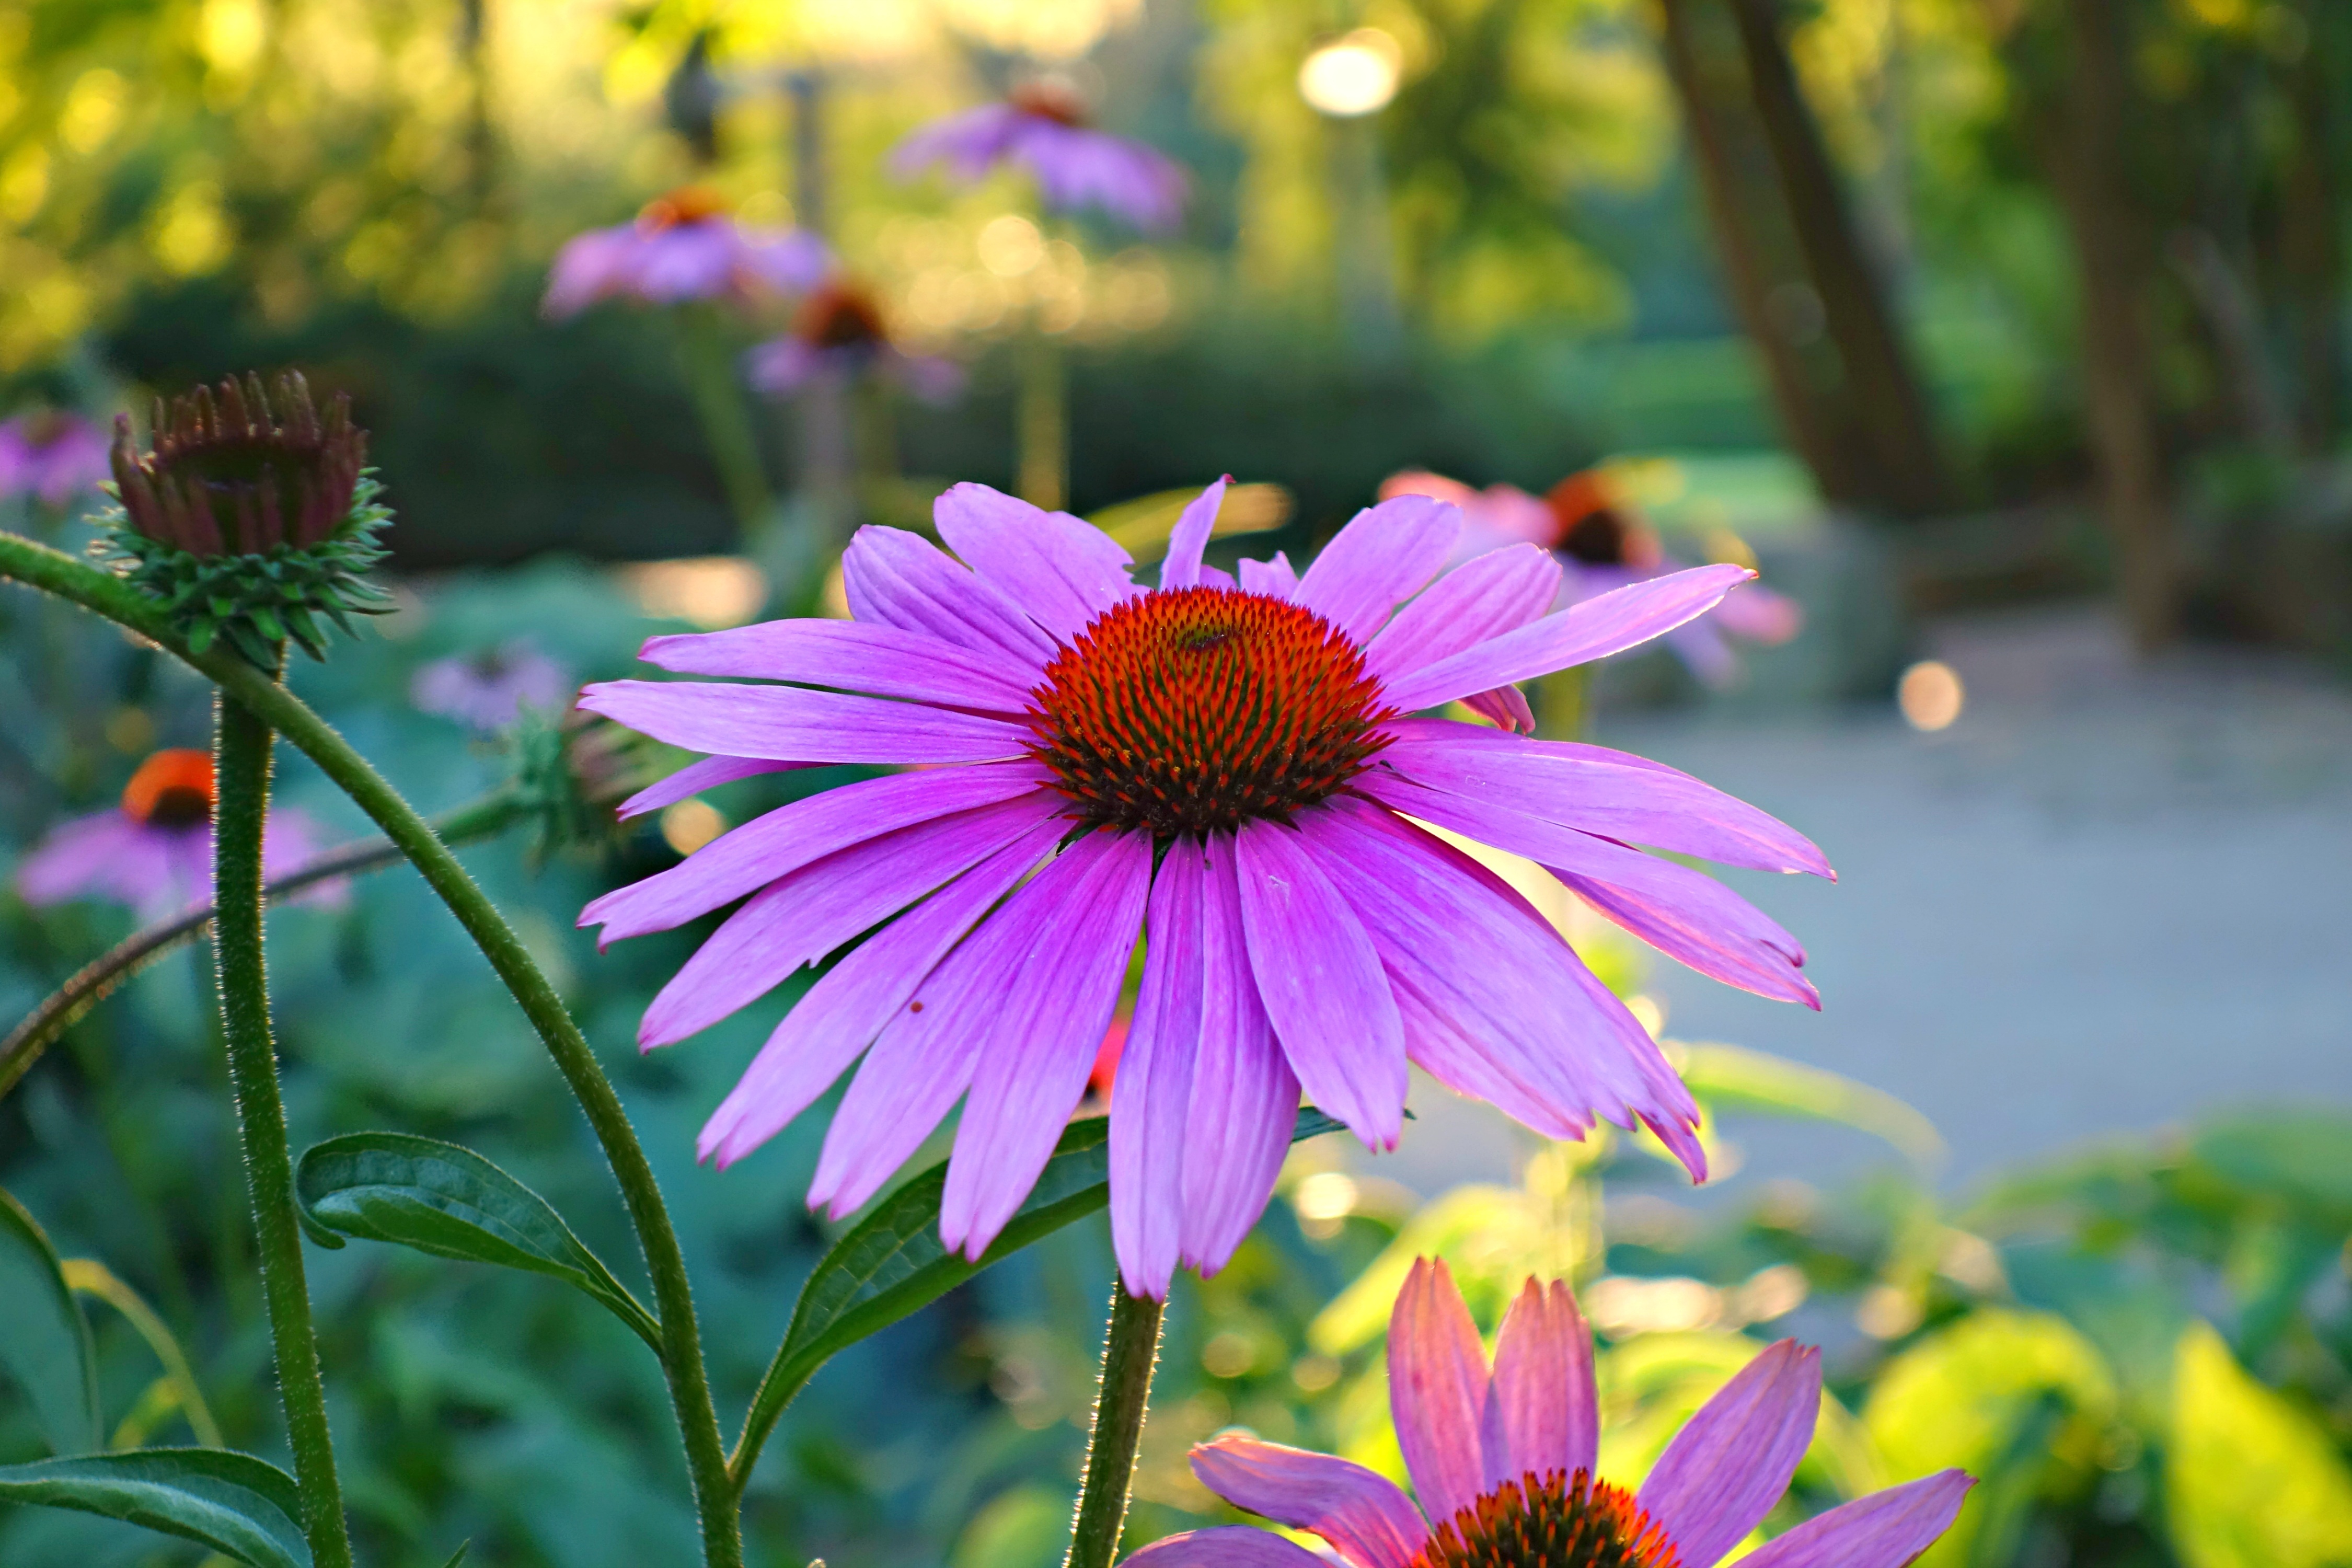
nature, blossom, plant, field, meadow, flower, petal, summer, daisy, botany, garden, medicine, flora, wildflower, backlight, coneflower, echinacea, purpurea, macro photography, flowering plant, daisy family, cone flower, purple cone flower, annual plant, land plant